Giovanni Antonio Guardi

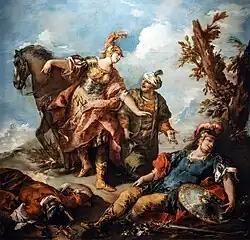
"Herminia and Vaprino Find the Wounded Tancred", 1750s. A scene from "La Gerusalemme liberata" by Tasso.

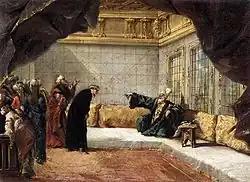
The Armenian Priest Dergumidas before the Grand Vizier (1743)

Giovanni Antonio Guardi (1699 – 23 January 1760), also known as Gianantonio Guardi, was an Italian painter and nobleman. Guardi was one of the founders of the Venetian Academy in 1756.